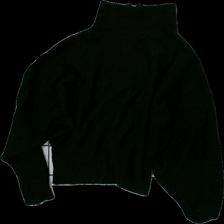
View: back
Type: Sweater
Category: Ladies
Brand: H&M
Colors: Black
Material: 52% acrylic, 27% polyamide, 12% polyester, 6% elestane, 3% wool
Cut: Turtle neck
Size: XS
Season: Autumn
Price range: <50
Recommended usage: Reuse